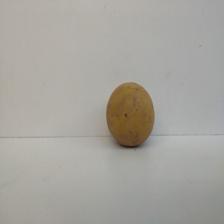
Size: Large